James D. Porter

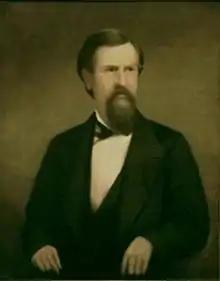
Portrait of Porter by Washington B. Cooper

James Davis Porter (December 7, 1828 – May 18, 1912) was an American attorney, politician, educator, and officer of the Confederate Army. He served as the 20th Governor of Tennessee from 1875 to 1879. He was subsequently appointed as Assistant Secretary of State during President Grover Cleveland's first administration, and Minister to Chile in Cleveland's second administration.